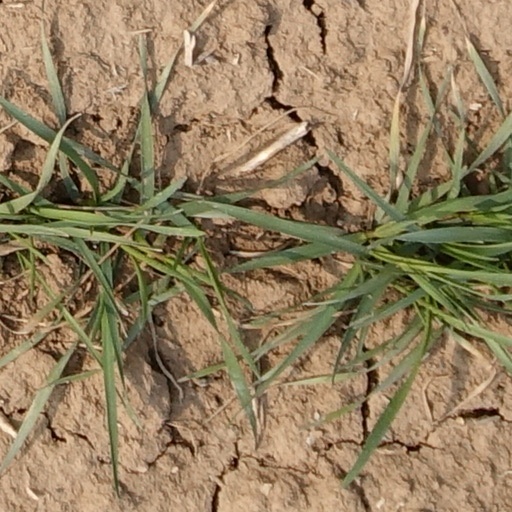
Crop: wheat